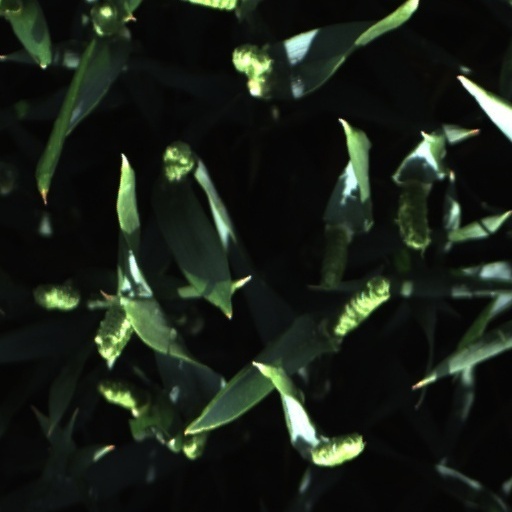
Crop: wheat